Lucy, Seine-Maritime

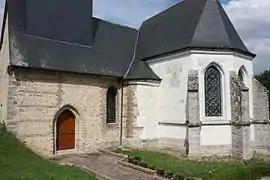
The church in Lucy

Lucy is a commune in the Seine-Maritime department in the Normandy region in northern France.